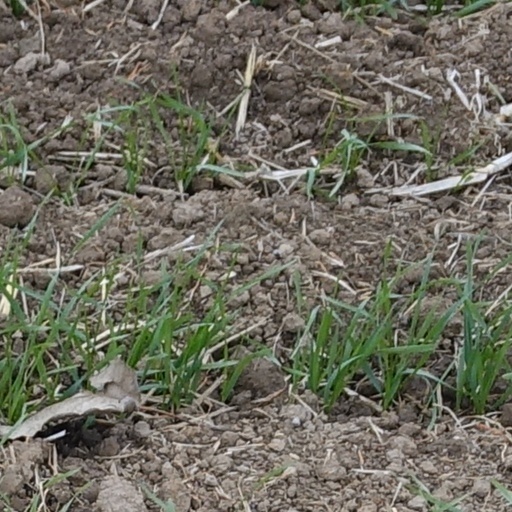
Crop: wheat